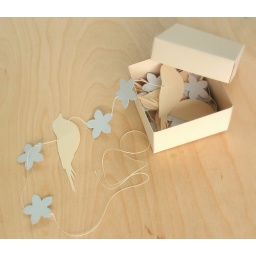
bird and flower garland in box